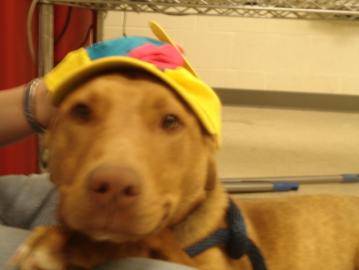
Label: dog